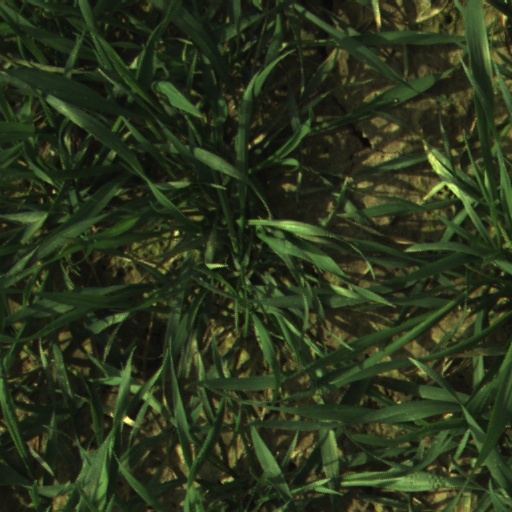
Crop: wheat